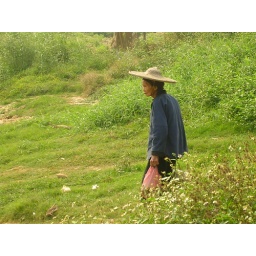
Old woman walking near the river